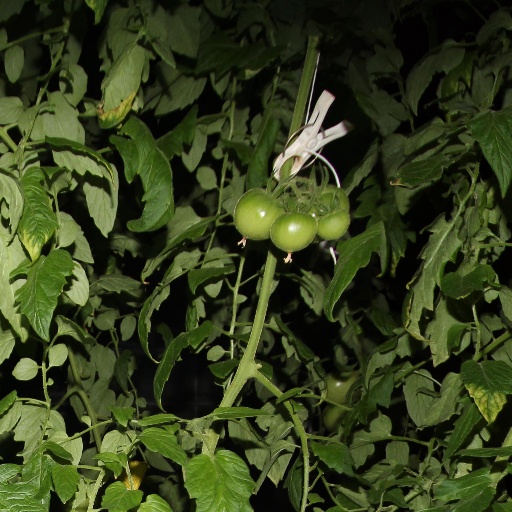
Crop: tomato